History of ancient Israel and Judah

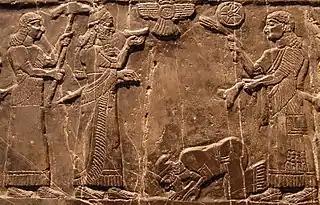
Black Obelisk of Shalmaneser, depicting Jehu of Israel (or his emissary) bowing and presenting tribute to the Assyrian king

The earliest extra-biblical reference to Israel appears on the Merneptah Stele, also known as the "Israel stele", an Egyptian inscription dated to c. 1208 BCE. It records Israel among Pharaoh Merneptah's military victories in Canaan, stating, "Israel is laid waste, his seed is not." A hieroglyphic marker classifies Israel as a semi-nomadic or rural people, distinguishing it from the fortified cities also listed in the inscription. The inclusion of Israel among notable defeated enemies suggests that the group was already an entity of significance in Canaan by the late 13th century BCE.